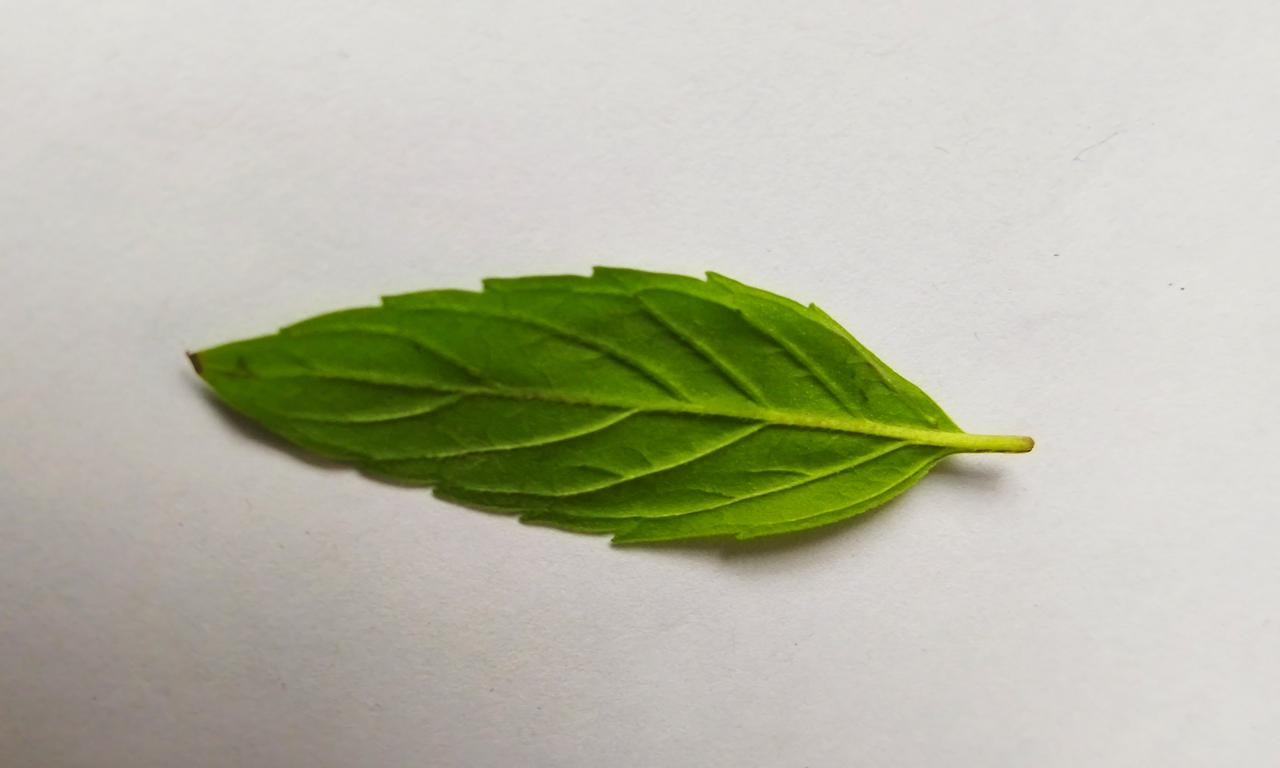
Label: Fresh